Complex geometry

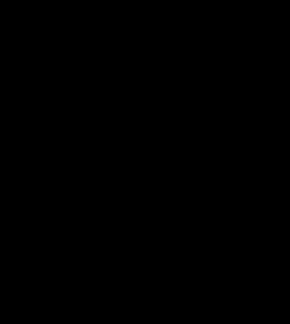
Moment polytope describing the first Hirzebruch surface.

Toric varieties are complex algebraic varieties of dimension formula_7 containing an open dense subset biholomorphic to formula_61, equipped with an action of formula_61 which extends the action on the open dense subset. A toric variety may be described combinatorially by its "toric fan", and at least when it is non-singular, by a "moment polytope". This is a polygon in formula_63 with the property that any vertex may be put into the standard form of the vertex of the positive orthant by the action of formula_64. The toric variety can be obtained as a suitable space which fibres over the polytope.